RIH

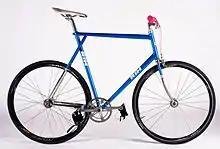
2001 RIH track bike converted for street use. Vintage RIH frames are more and more sought after by Dutch bike enthusiasts.

It has been suggested that RIH stands for. However, one of the founders noted in an interview that RIH was named after Kara Ben Nemsi's horse (from Arabic: "fast as the wind"), a character from the books of Karl May.